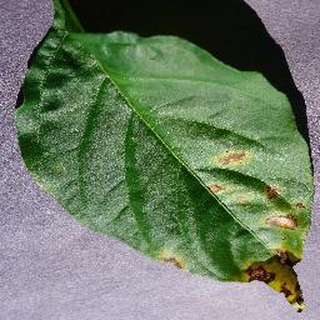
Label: bell_pepper_bacterial_spot